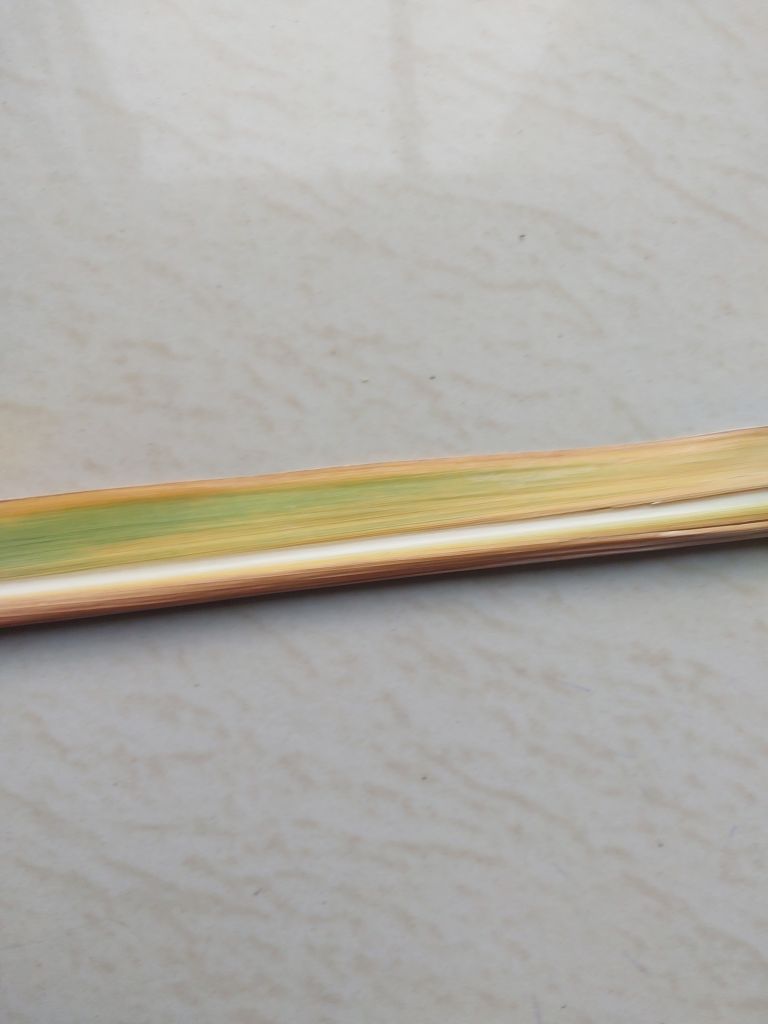
Label: Yellow Leaf